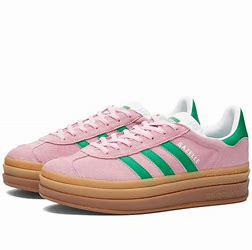
Brand: Adidas
Model: Gazelle Bold